Ugorelets Point

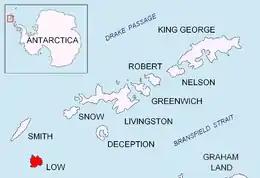
Location of Low Island in the South Shetland Islands.

Ugorelets Point (‘Nos Ugorelets’ \'nos u-go-'re-lets\) is the rocky point on the south side of the entrance to Malina Cove on the west coast of Low Island in the South Shetland Islands, Antarctica.